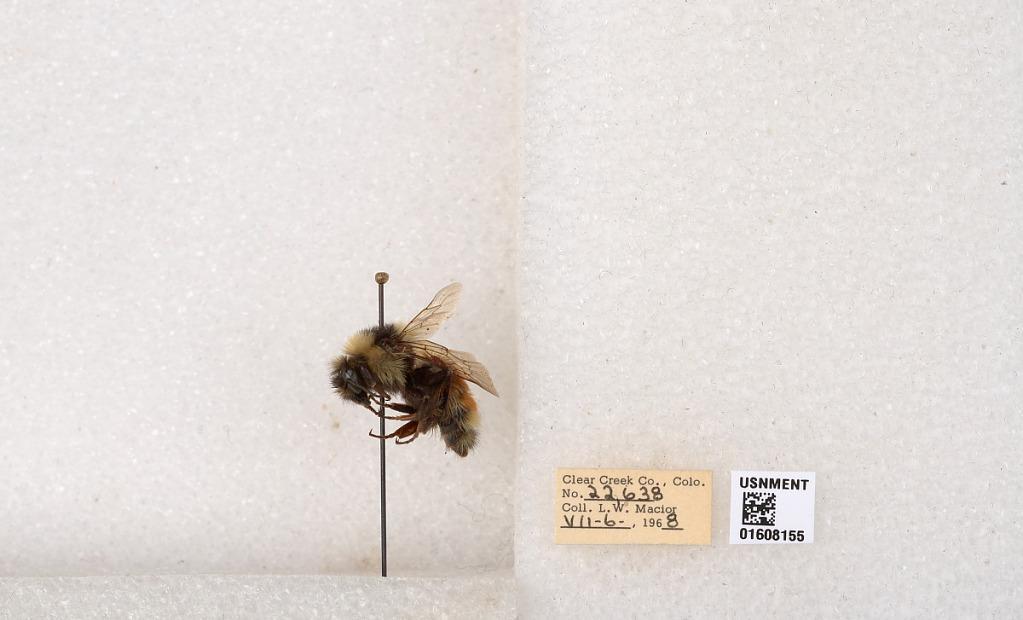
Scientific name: Bombus (Pyrobombus) sylvicola Kirby
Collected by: L. Macior
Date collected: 1968-7-6
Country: United States
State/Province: Colorado
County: Clear Creek
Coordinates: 39.6891, -105.644